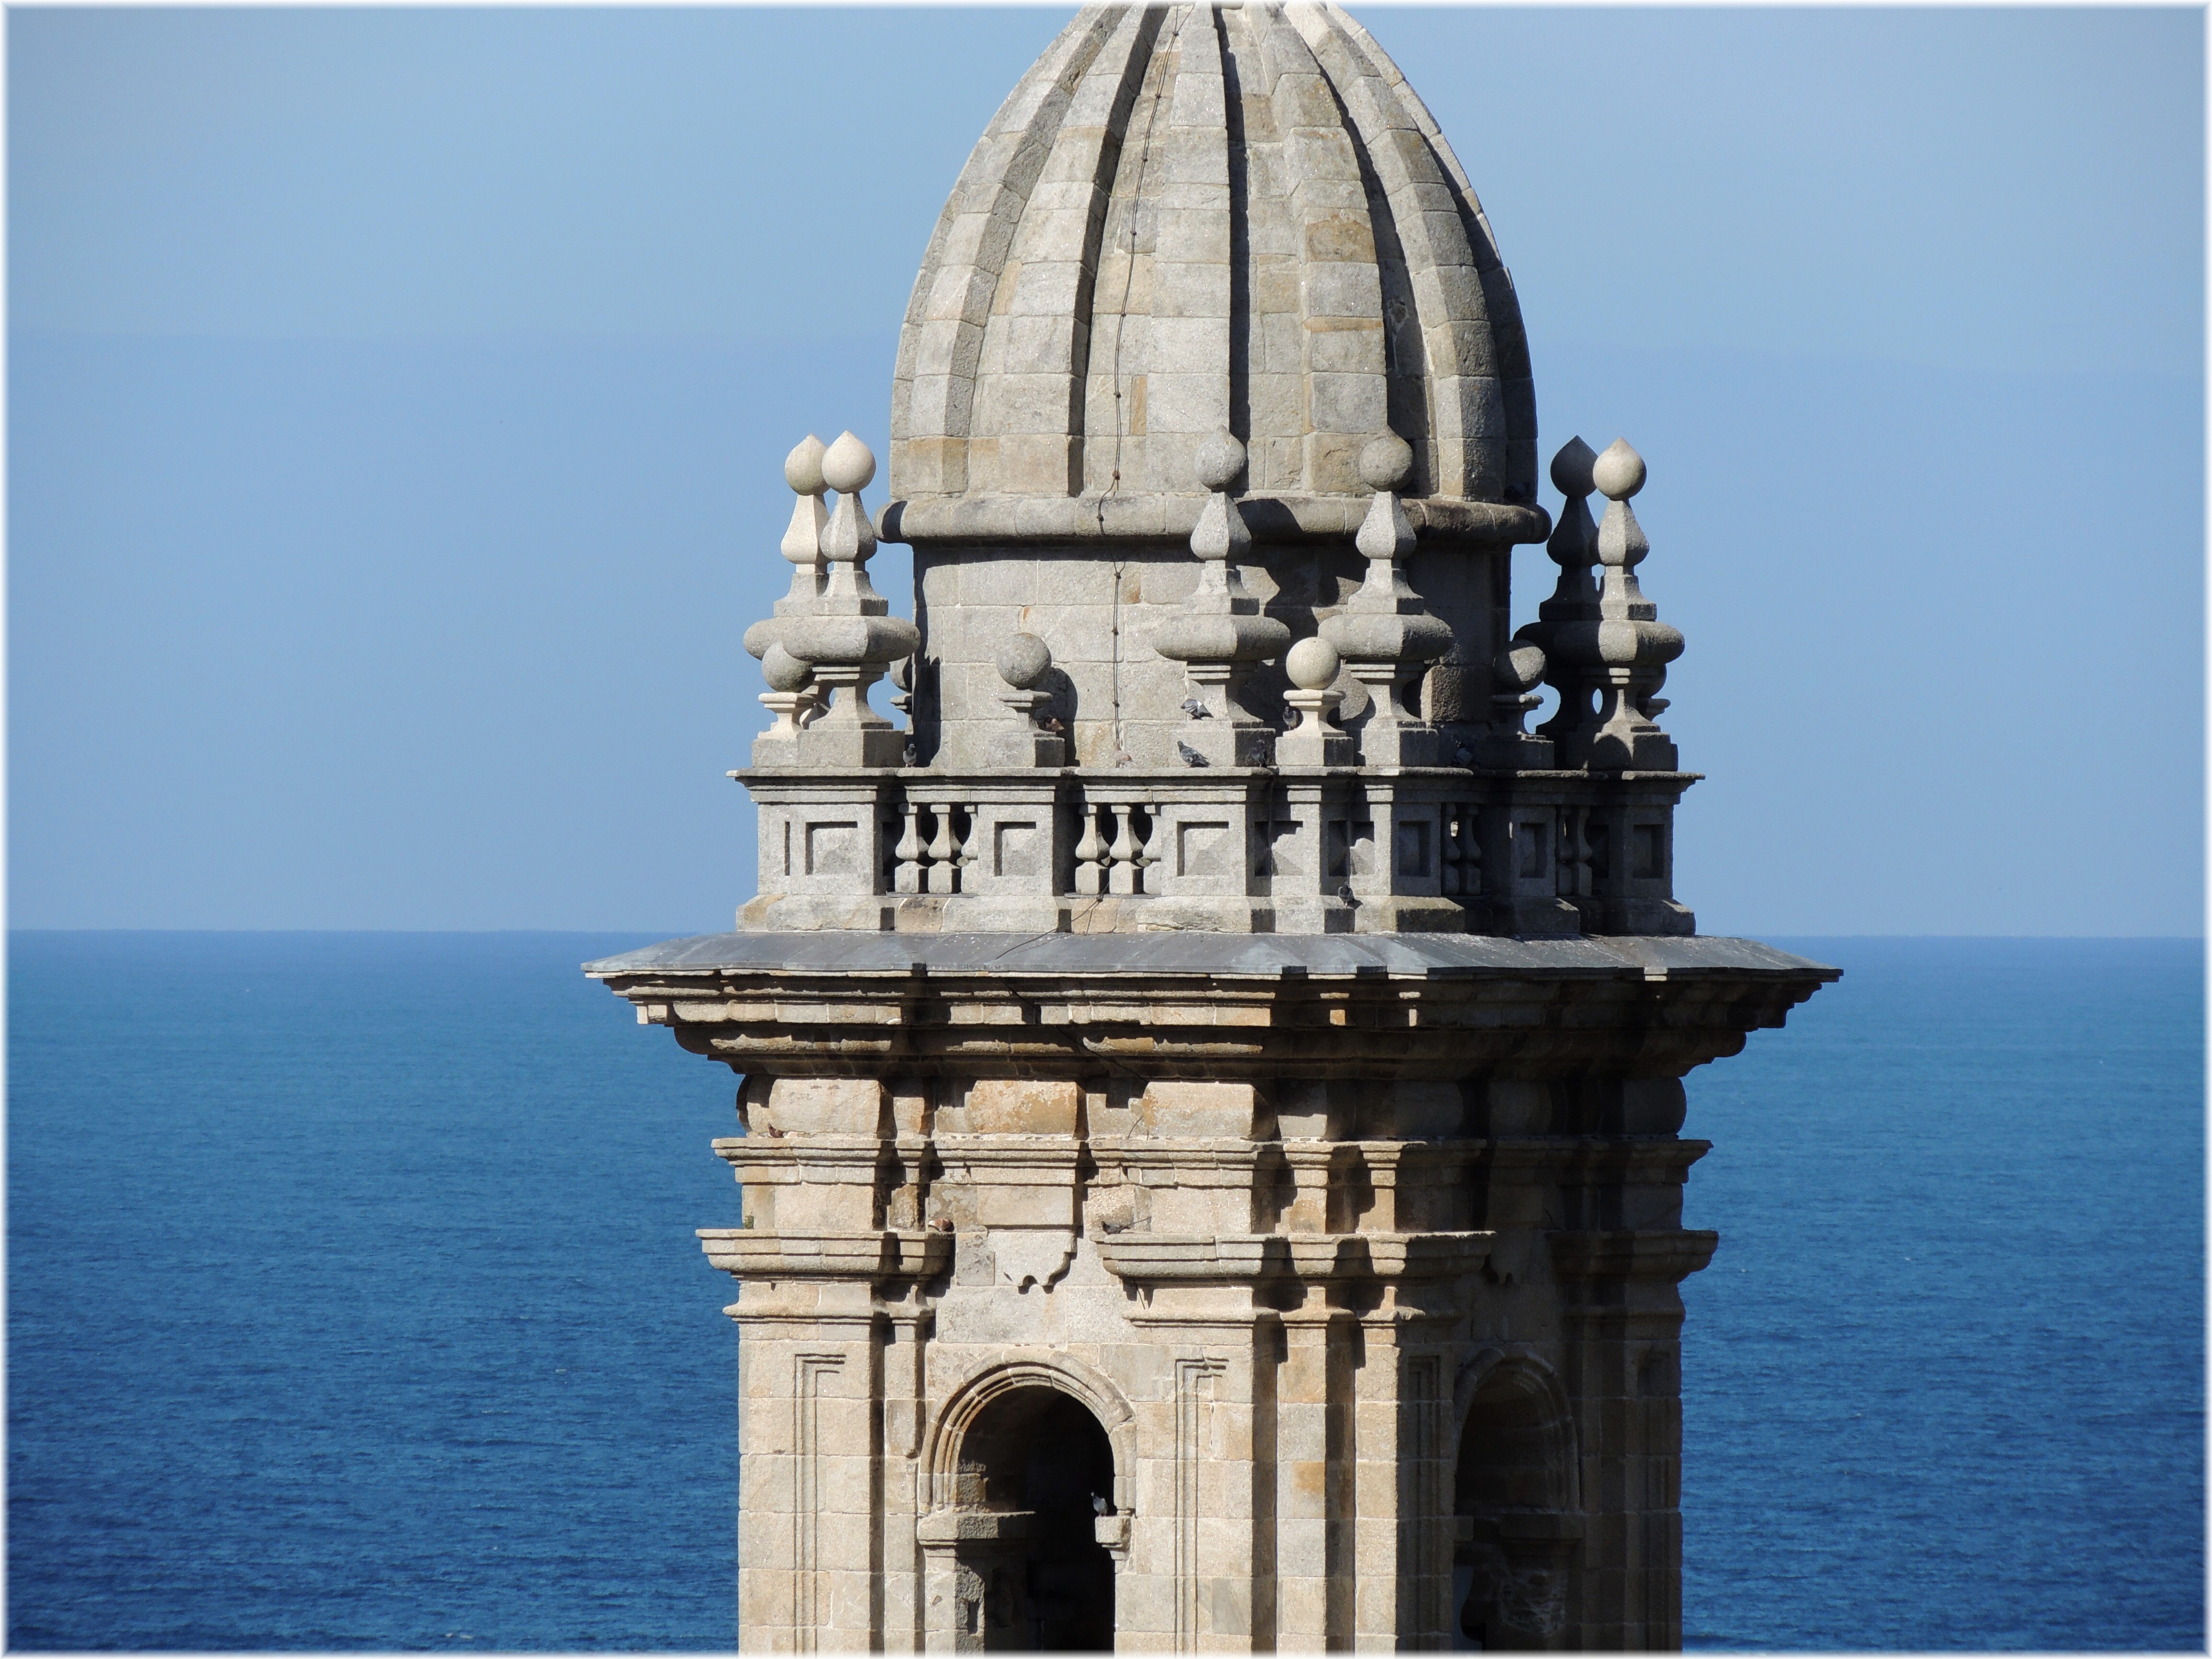
sea, architecture, monument, europe, statue, arch, tower, landmark, spain, espagne, arquitectura, europa, mar, campanario, iglesia, galicia, pontevedra, monasterio, espana, thegalaxy, galiza, atlantico, igrexa, galice, arquitecture, provinciapontevedra, mosteiro, oia